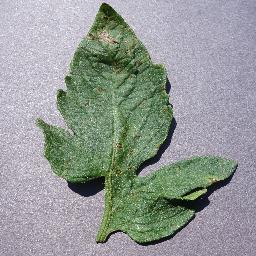
Label: Tomato___Septoria_leaf_spot